Charles O. Pfeil

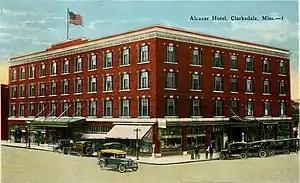
One of Pfeil's best-known buildings outside of Memphis is the (New) Alcazar Hotel in downtown Clarksdale, Mississippi.

Pfeil's reputation in Memphis brought him into contact with the white planter elites in and around Clarksdale, Mississippi, the largest city in the northern part of the Mississippi Delta. Pfeil was asked to design at least four buildings in Clarksdale in the 1910s and '20s, including the New Alcazar Hotel, which was billed as "the most modern hotel in Mississippi" when it was built in 1914–15, with a glass domed skylit lobby.